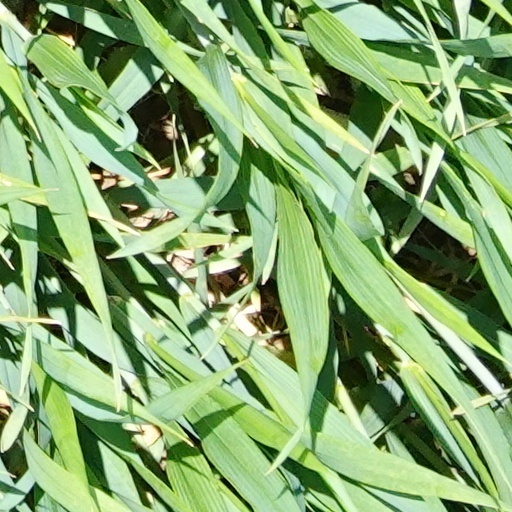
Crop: wheat